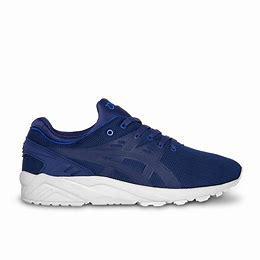
Brand: Asics
Model: Gel Kayano EVO